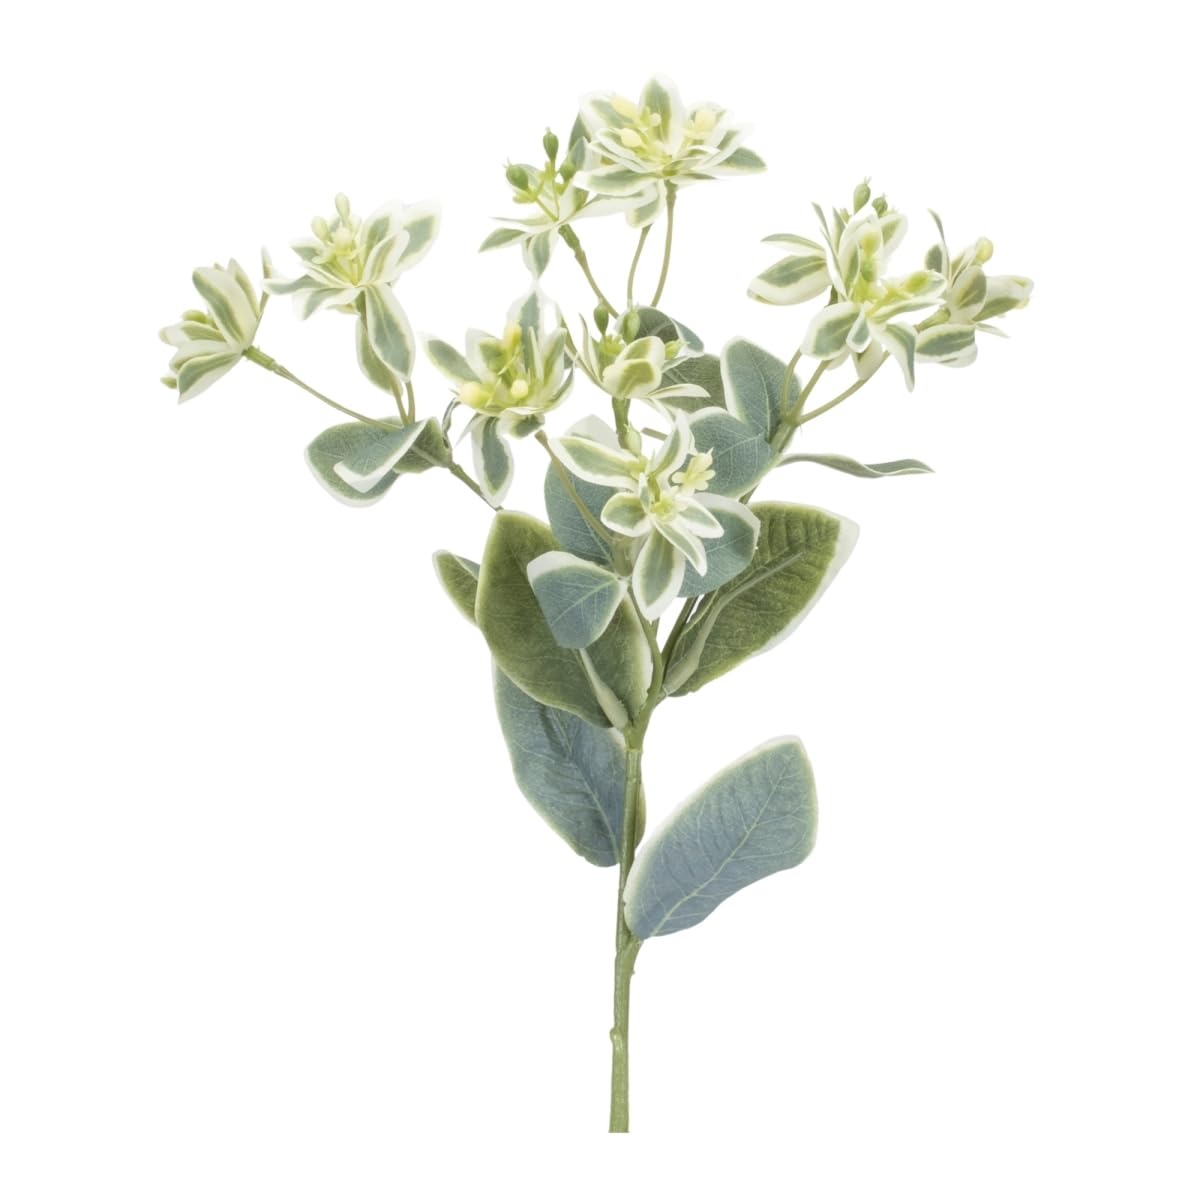
Item Name: Melrose 92583DS 18.5 in. Polyester Euphorbia Spray Green & White - Set of 6
Bullet Point 1: Polyester Euphorbia Spray
Bullet Point 2: Set of 6Specifications
Bullet Point 3: Color&#58; Green, White
Bullet Point 4: Dimension&#58; 7.5 x 4.5 x 18.5 in.
Bullet Point 5: Primary Materials&#58; Polyester, Plastic, Wire
Product Description: Add a touch of nature to your home with this beautiful set of Euphorbia Floral Sprays Featuring six pieces, these gorgeous stems bring fresh look with earthy green and soft flower tones, perfect for adding a natural pop of color to any room. Crafted from quality polyester fabric, plastic and iron wire, these stems will endure for years to come. Add the pieces to a floral vase, arrangement, or wall basket to share the beauty with your guests. Features. Polyester Euphorbia Spray. Set of 6Specifications. Color Green, White. Dimension 7.5 x 4.5 x 18.5 in.. Primary Materials Polyester, Plastic, Wire. Weight 1 lbs
Value: 6.0
Unit: Count

Price: 39.99